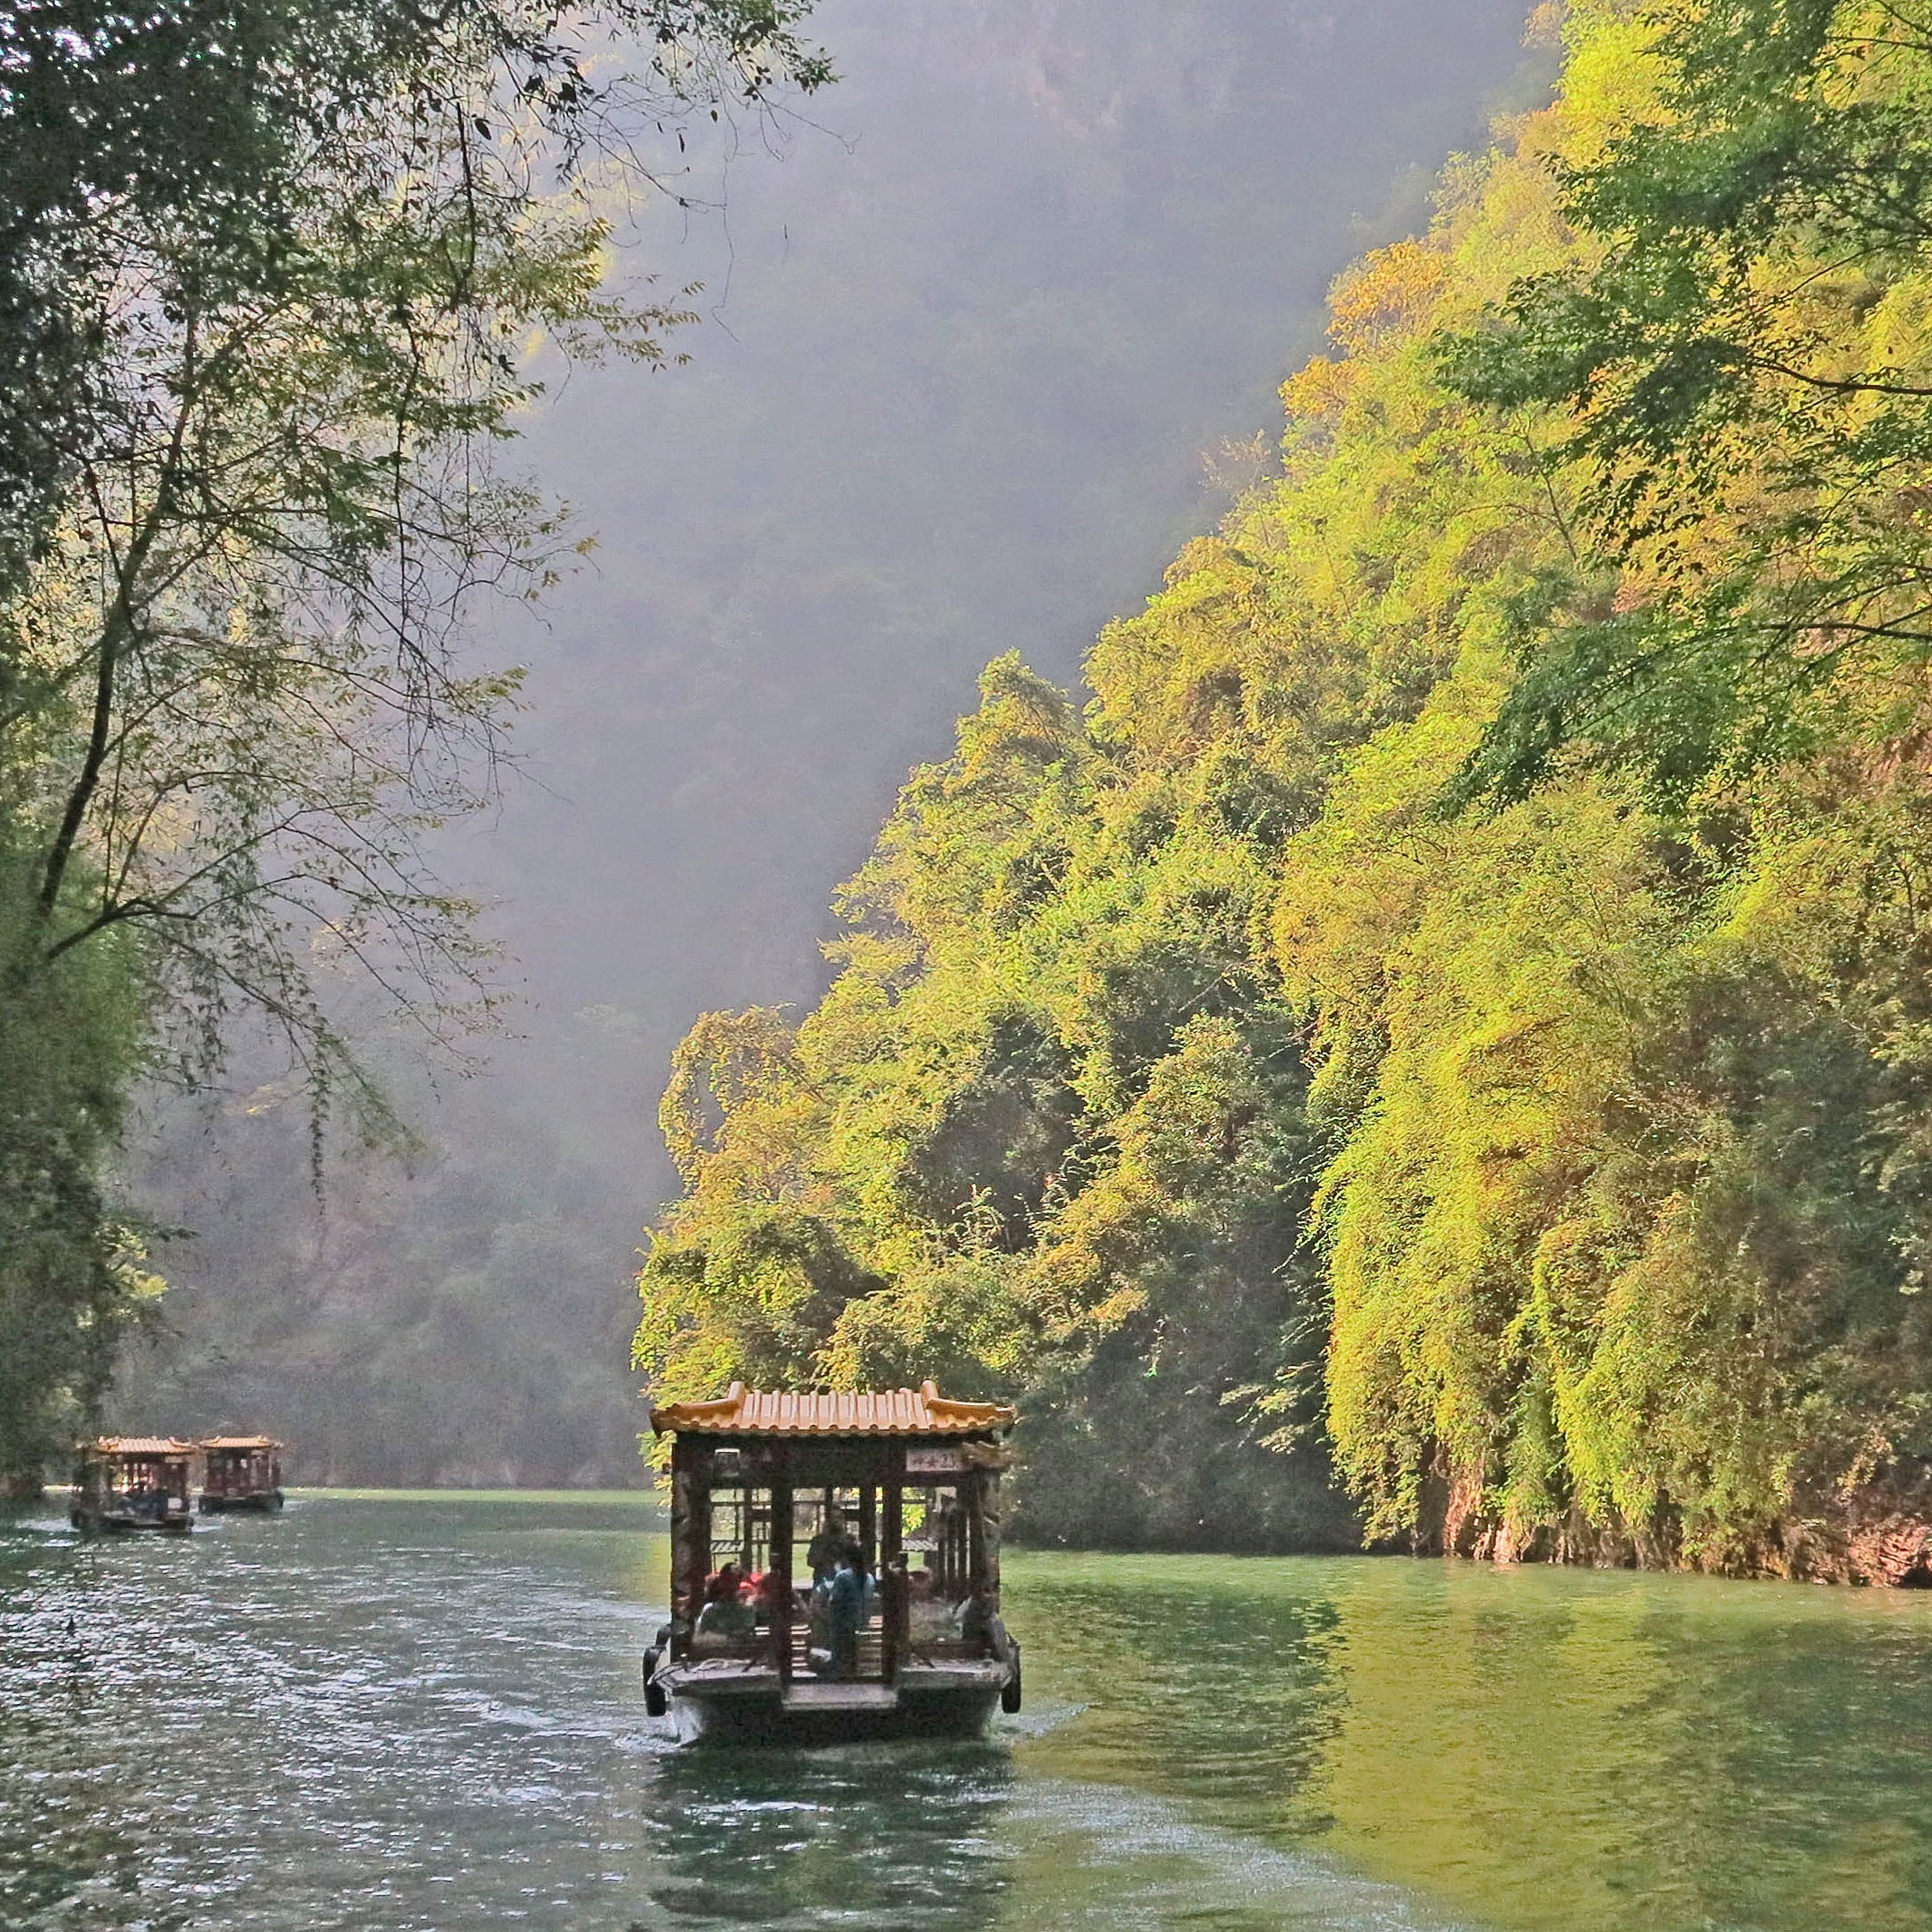
tree, water, lake, river, canal, pond, reflection, vehicle, autumn, reservoir, season, waterway, body of water, boating, loch, landform